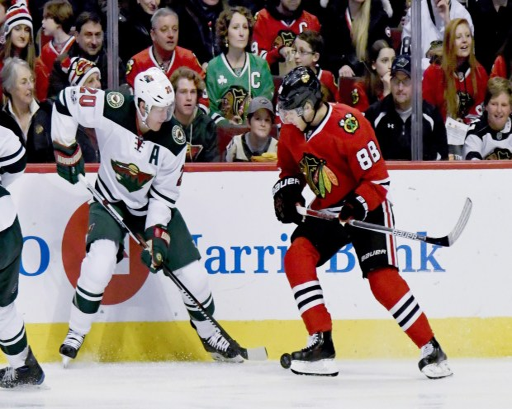
fight for the puck during the first period .